Neils Red Covered Bridge

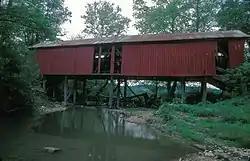
The bridge in 1970

The Neils Red Covered Bridge was an historic, American wooden covered bridge that was located in Greene Township in Greene County, Pennsylvania.